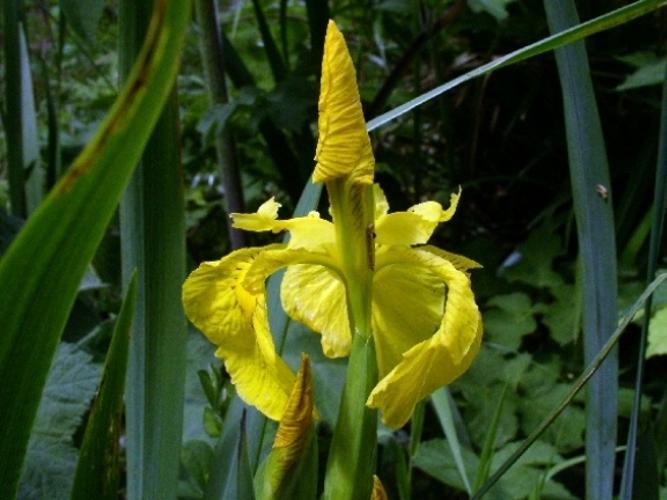
Label: yellow iris